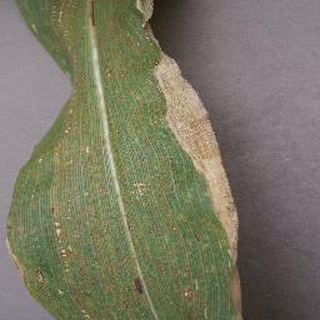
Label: corn_northern_leaf_blight